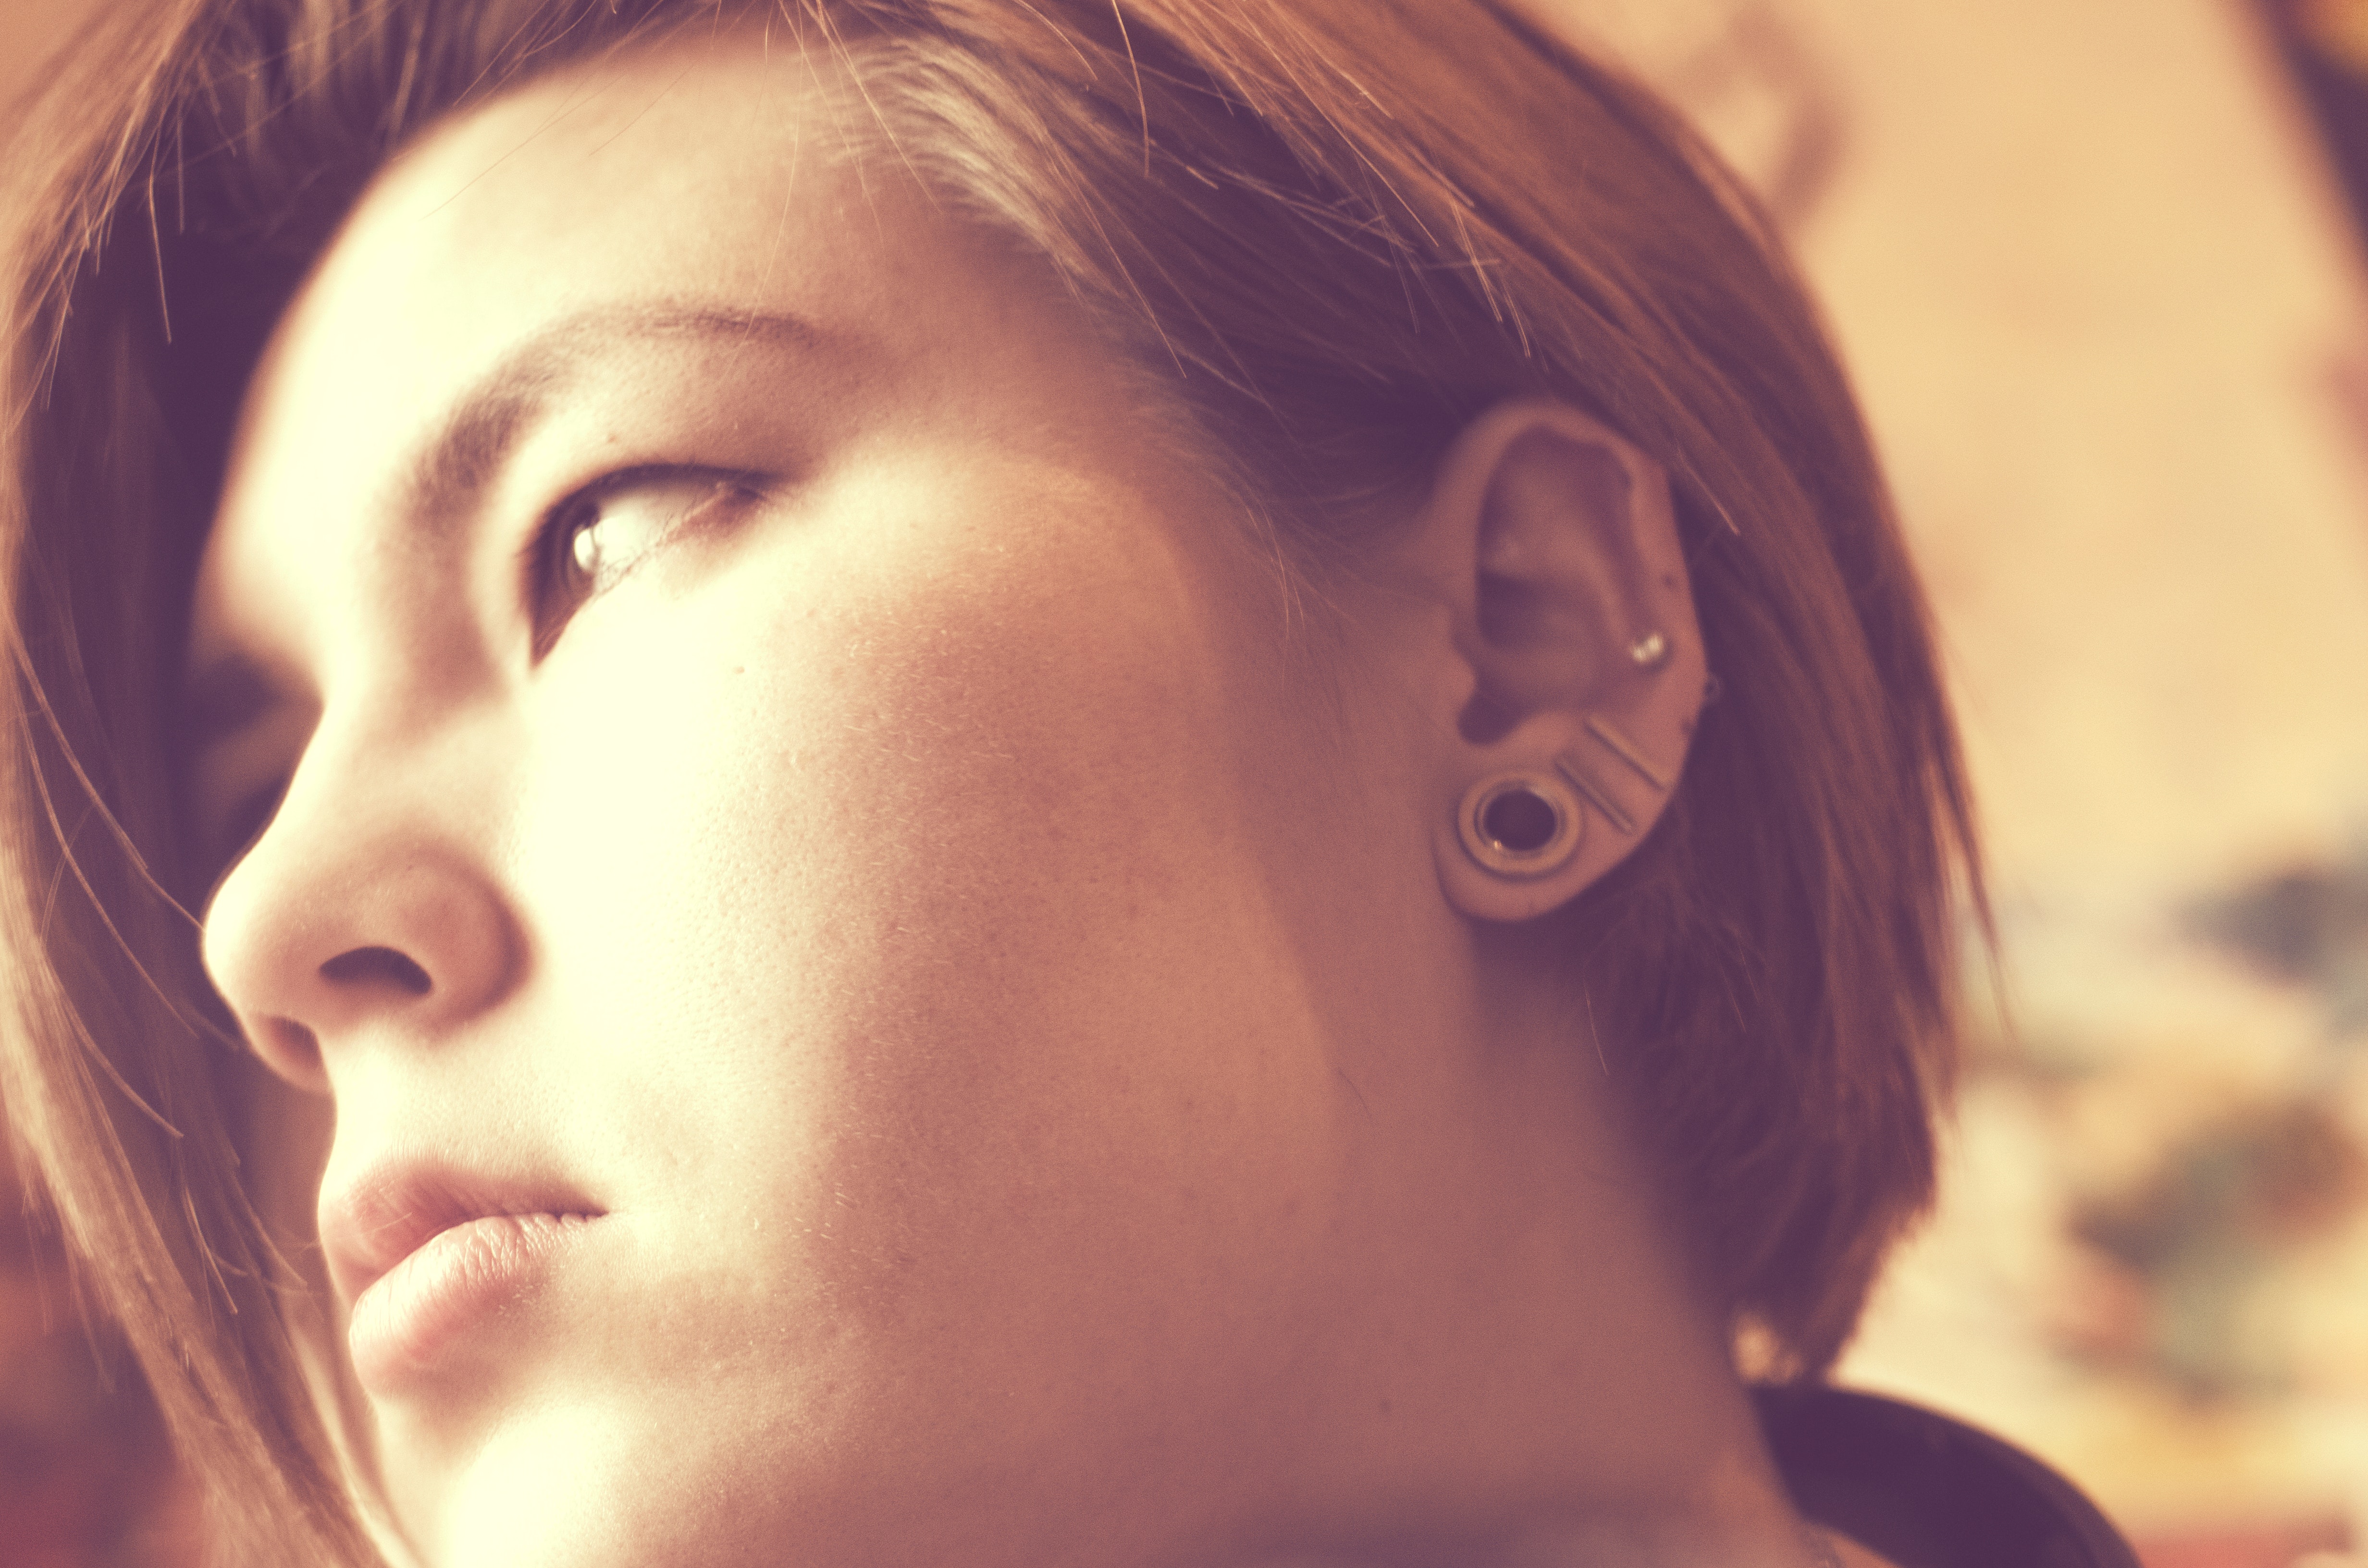
face, hair, nose, eyebrow, ear, cheek, chin, forehead, skin, head, beauty, close up, lip, eyelash, neck, hairstyle, eye, mouth, organ, jaw, portrait, brown hair, black hair, photography, temple, long hair, smile, hair coloring, layered hair